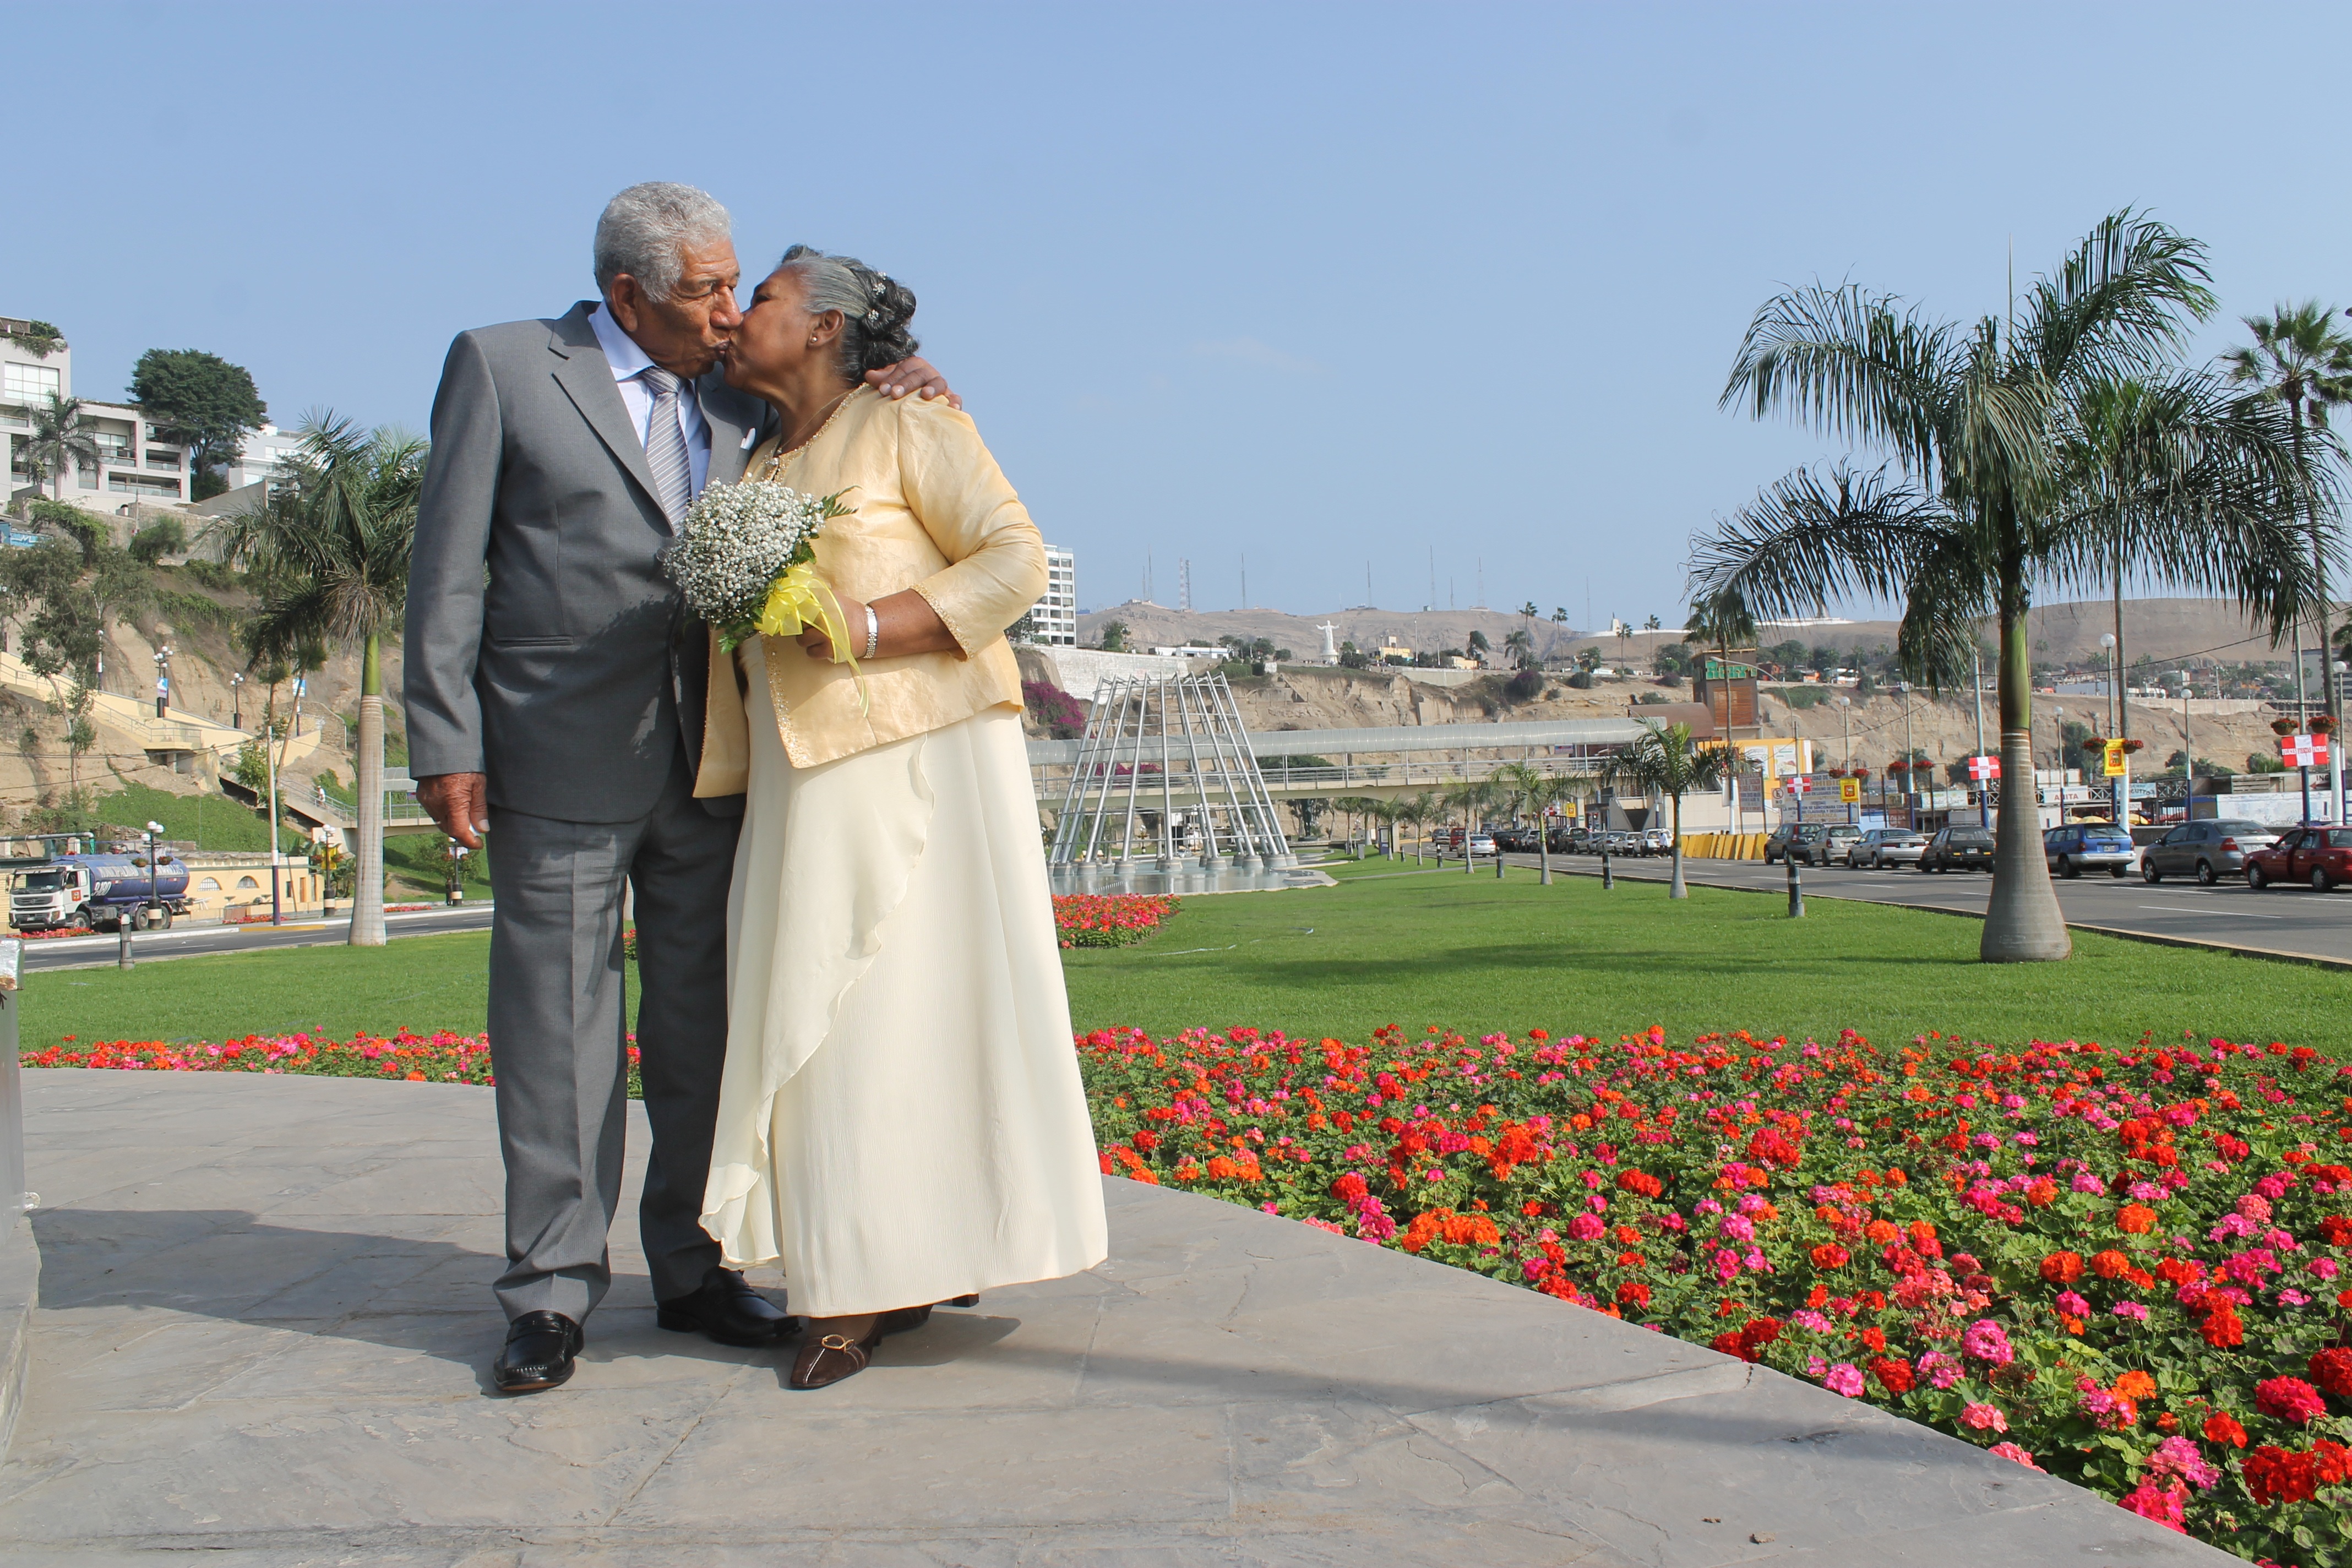
people, old, monument, statue, love, portrait, drive, holiday, couple, romance, two, friendship, wedding, smiling, smile, zen, grandmother, pray, celebrate, face, memorial, ceremony, shadows, happy, happiness, hands, selfie, grandfather, joy, afternoon, complicity, soledad, happy children, happy couple, uyuni salar